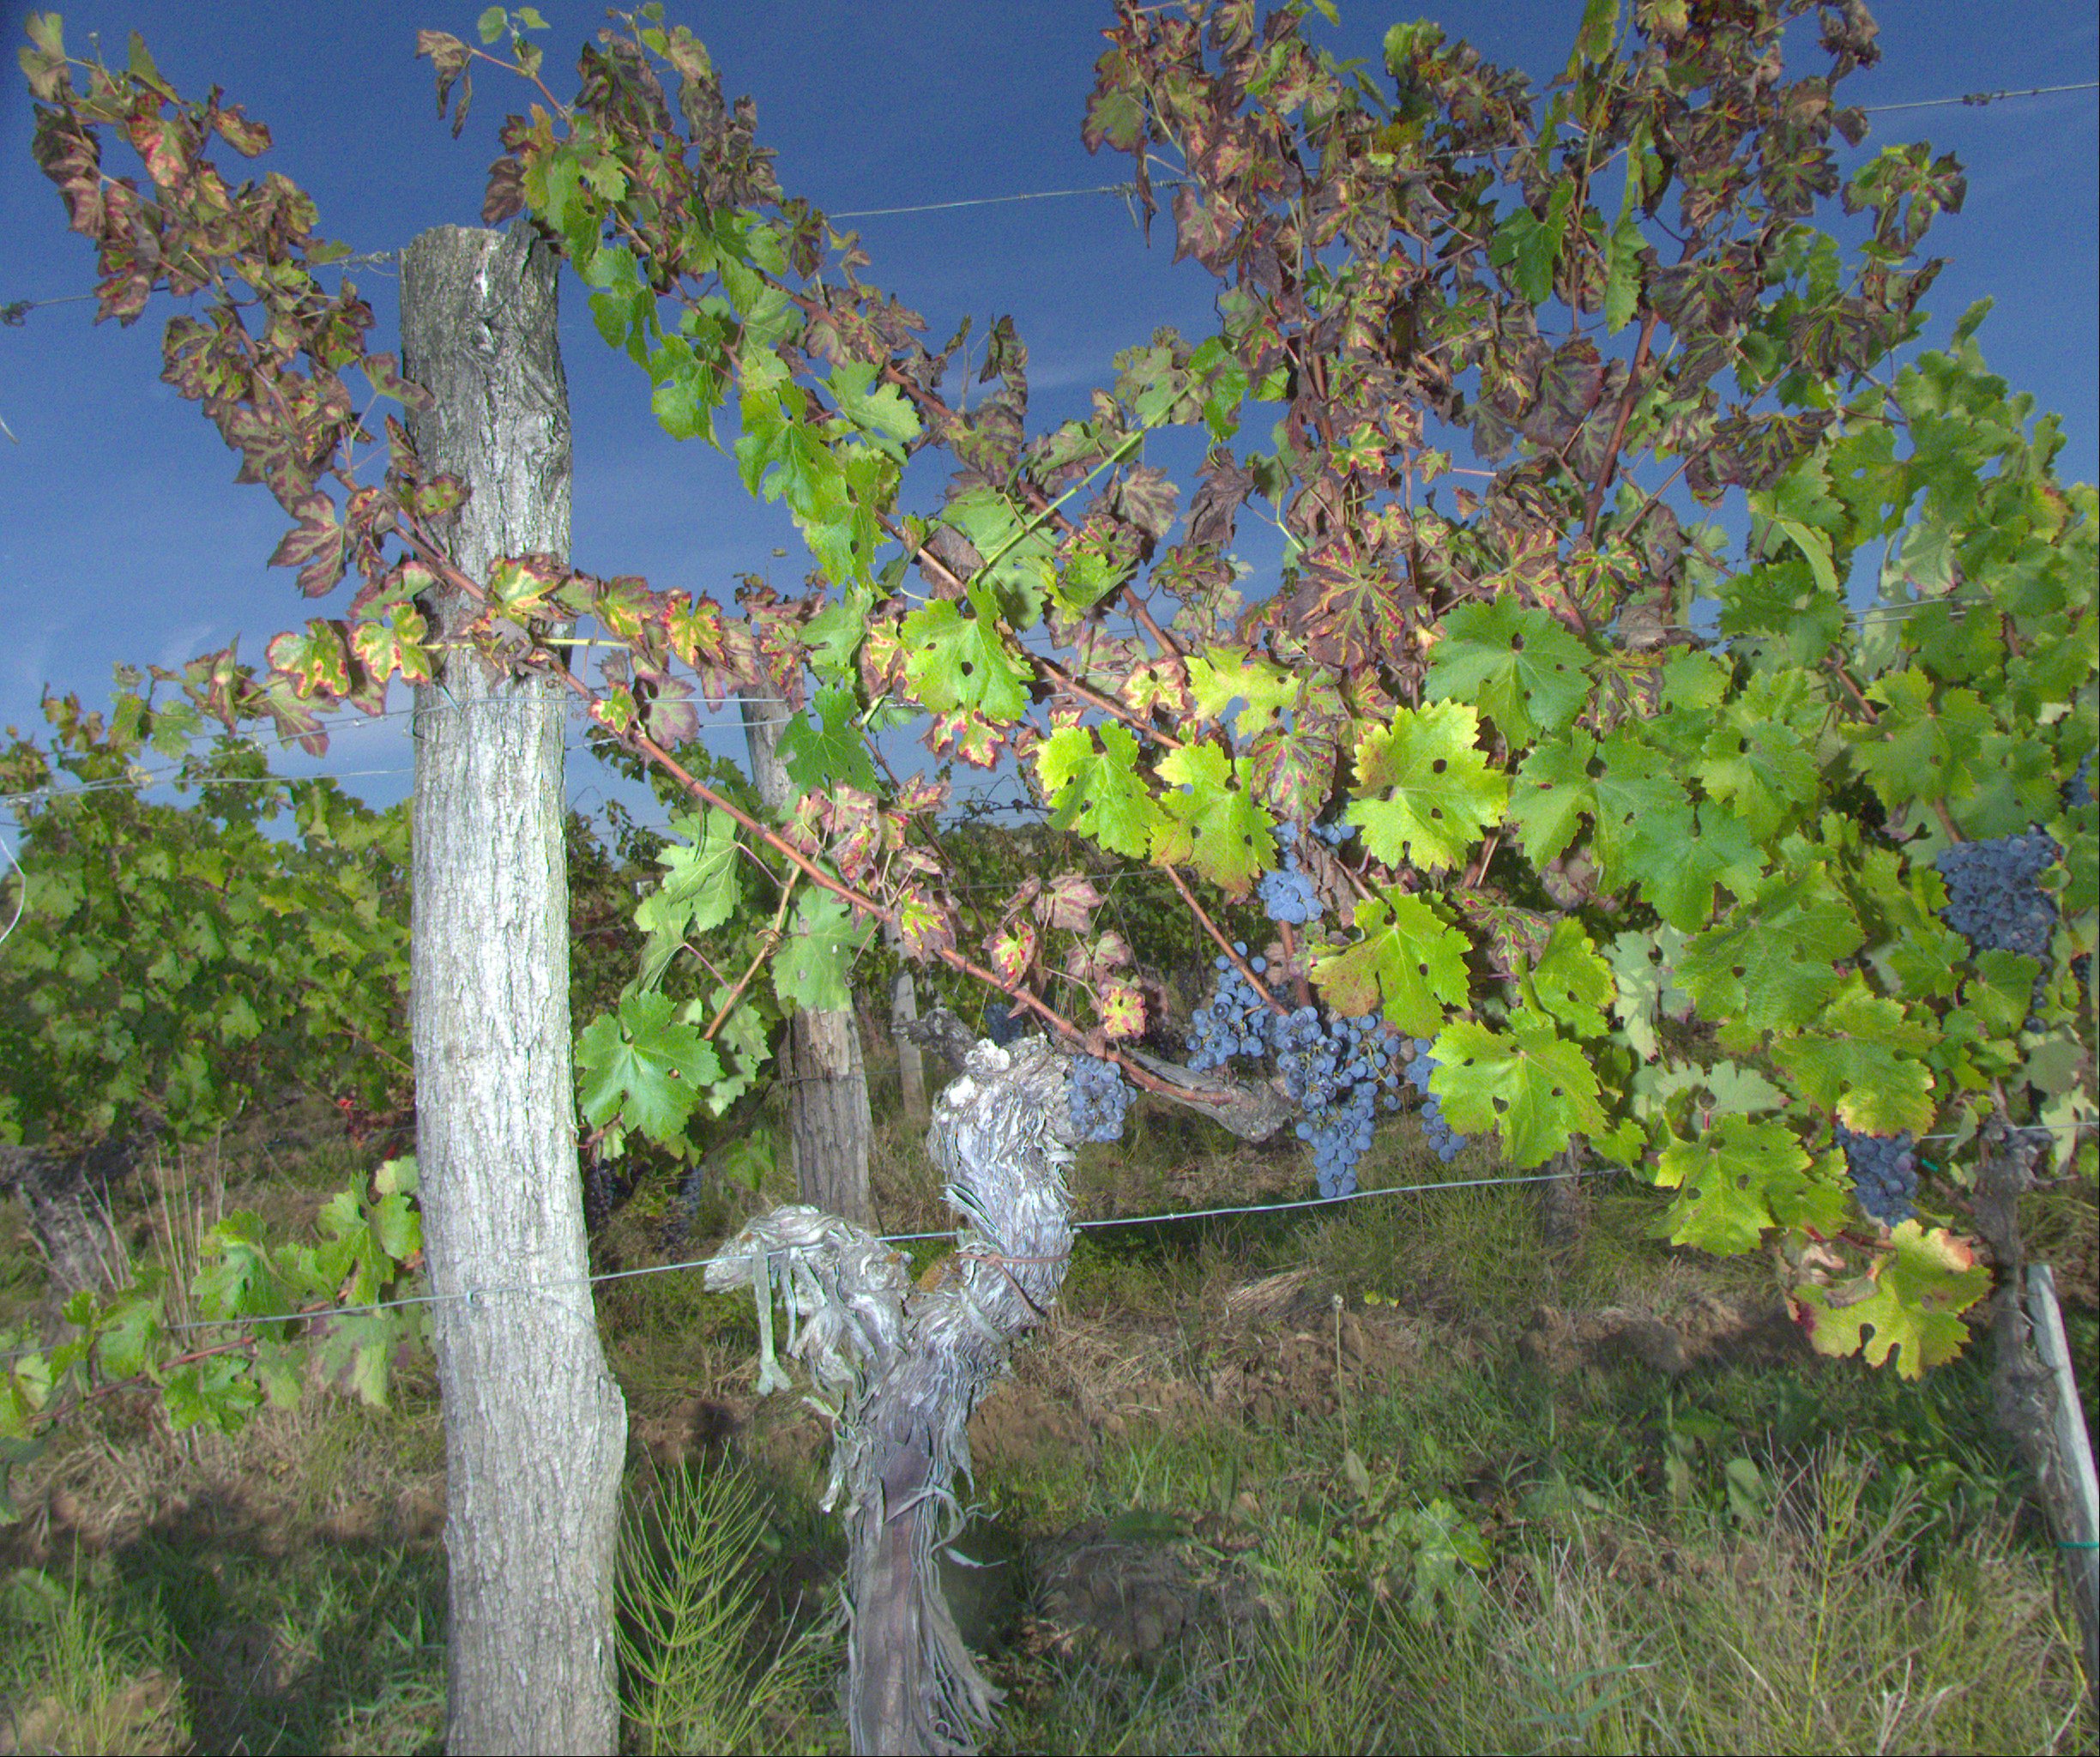
Grape variety: cabernet-sauvignon
Disease: esca